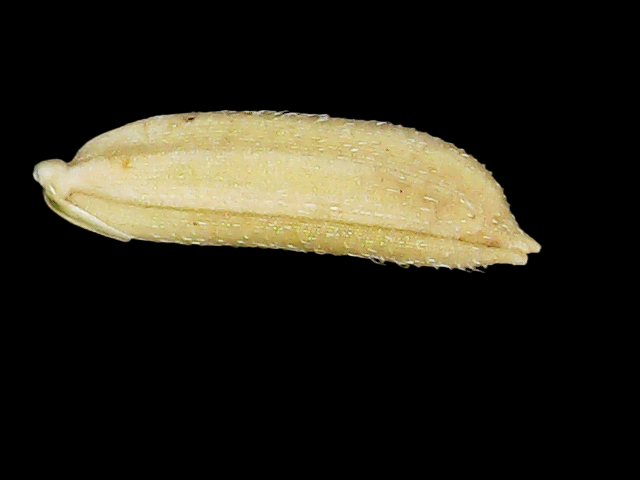
Rice variety: Binadhan21